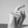
ASL letter: X